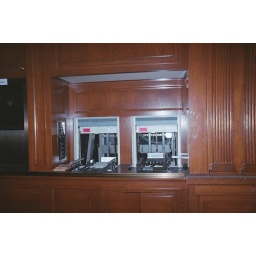
Dollies taking messages to library book stacks - where I worked in high school - 42nd Street library